Giovanni Michelazzi

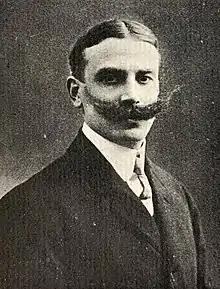
Photograph of Giovanni Michelazzi, date unknown

Giovanni Michelazzi (11 July 1879 – 22 August 1920) was an Italian architect and one of the most important exponents of the Liberty style (Art Nouveau) in Tuscany.